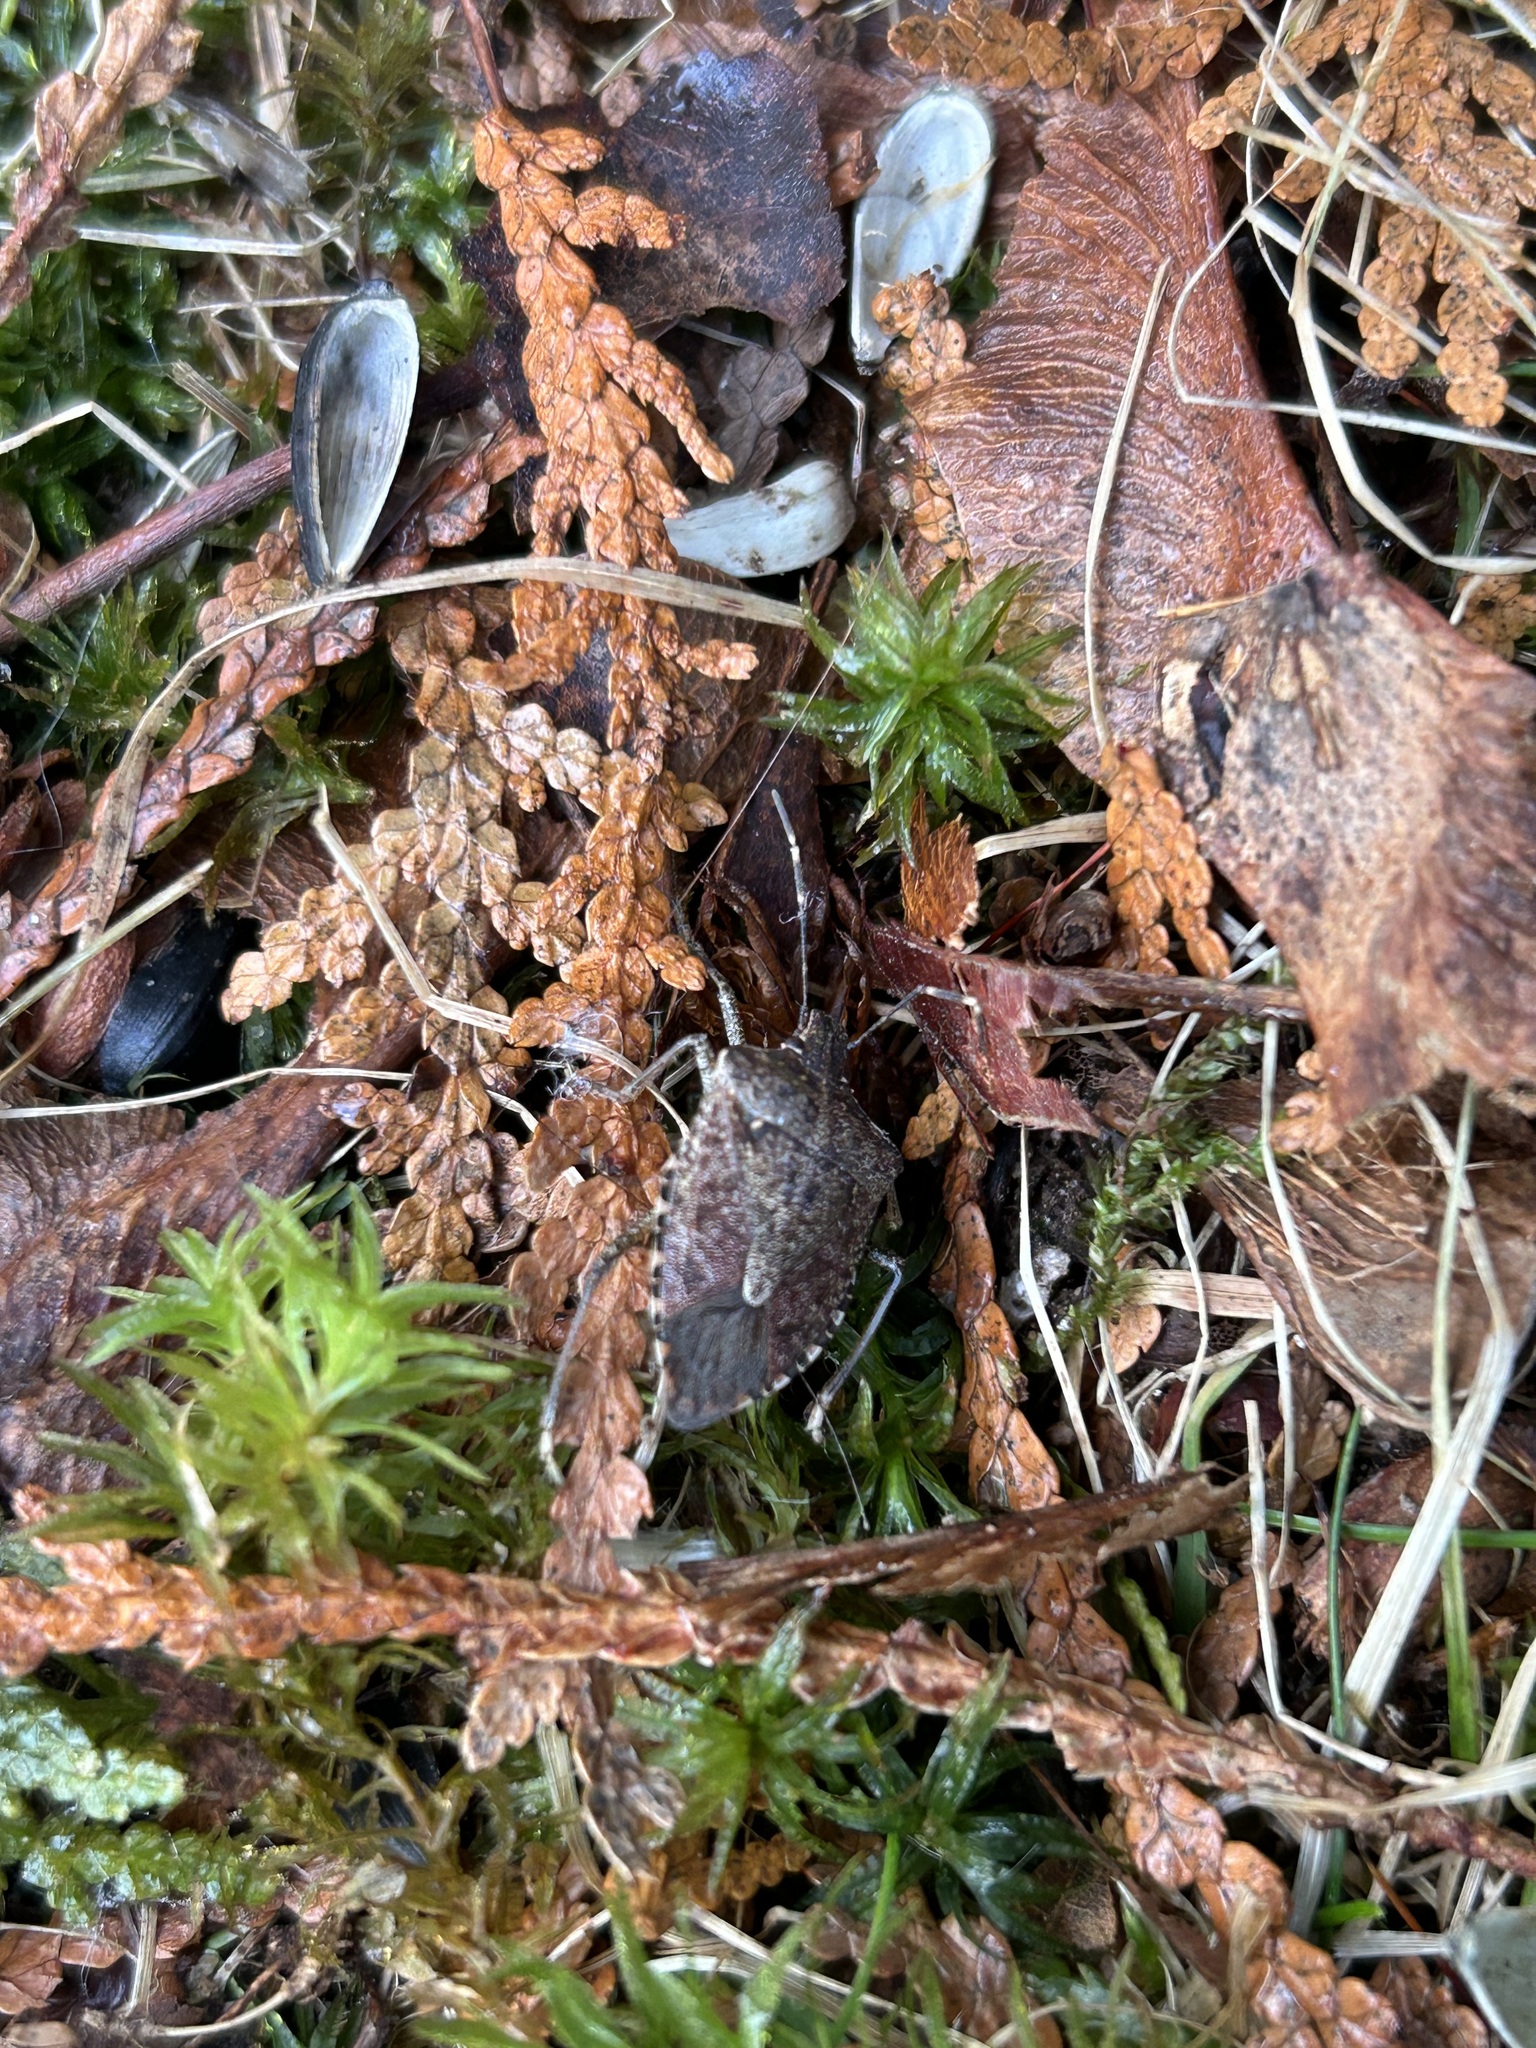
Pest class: stink_bug